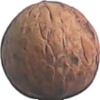
Label: Walnut 1